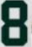
Number: 8